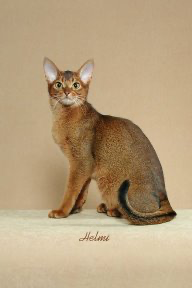
Animal: cat
Breed: Abyssinian